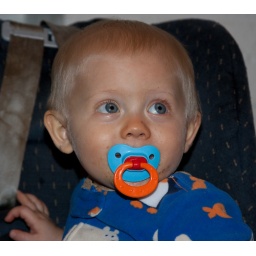
Our friends little boy Caleb sits in his car chair on a visit around New Years Eve 2008.